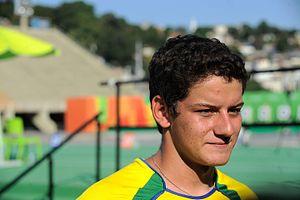
Marcus Vinicius D'Almeida est un archer brésilien.